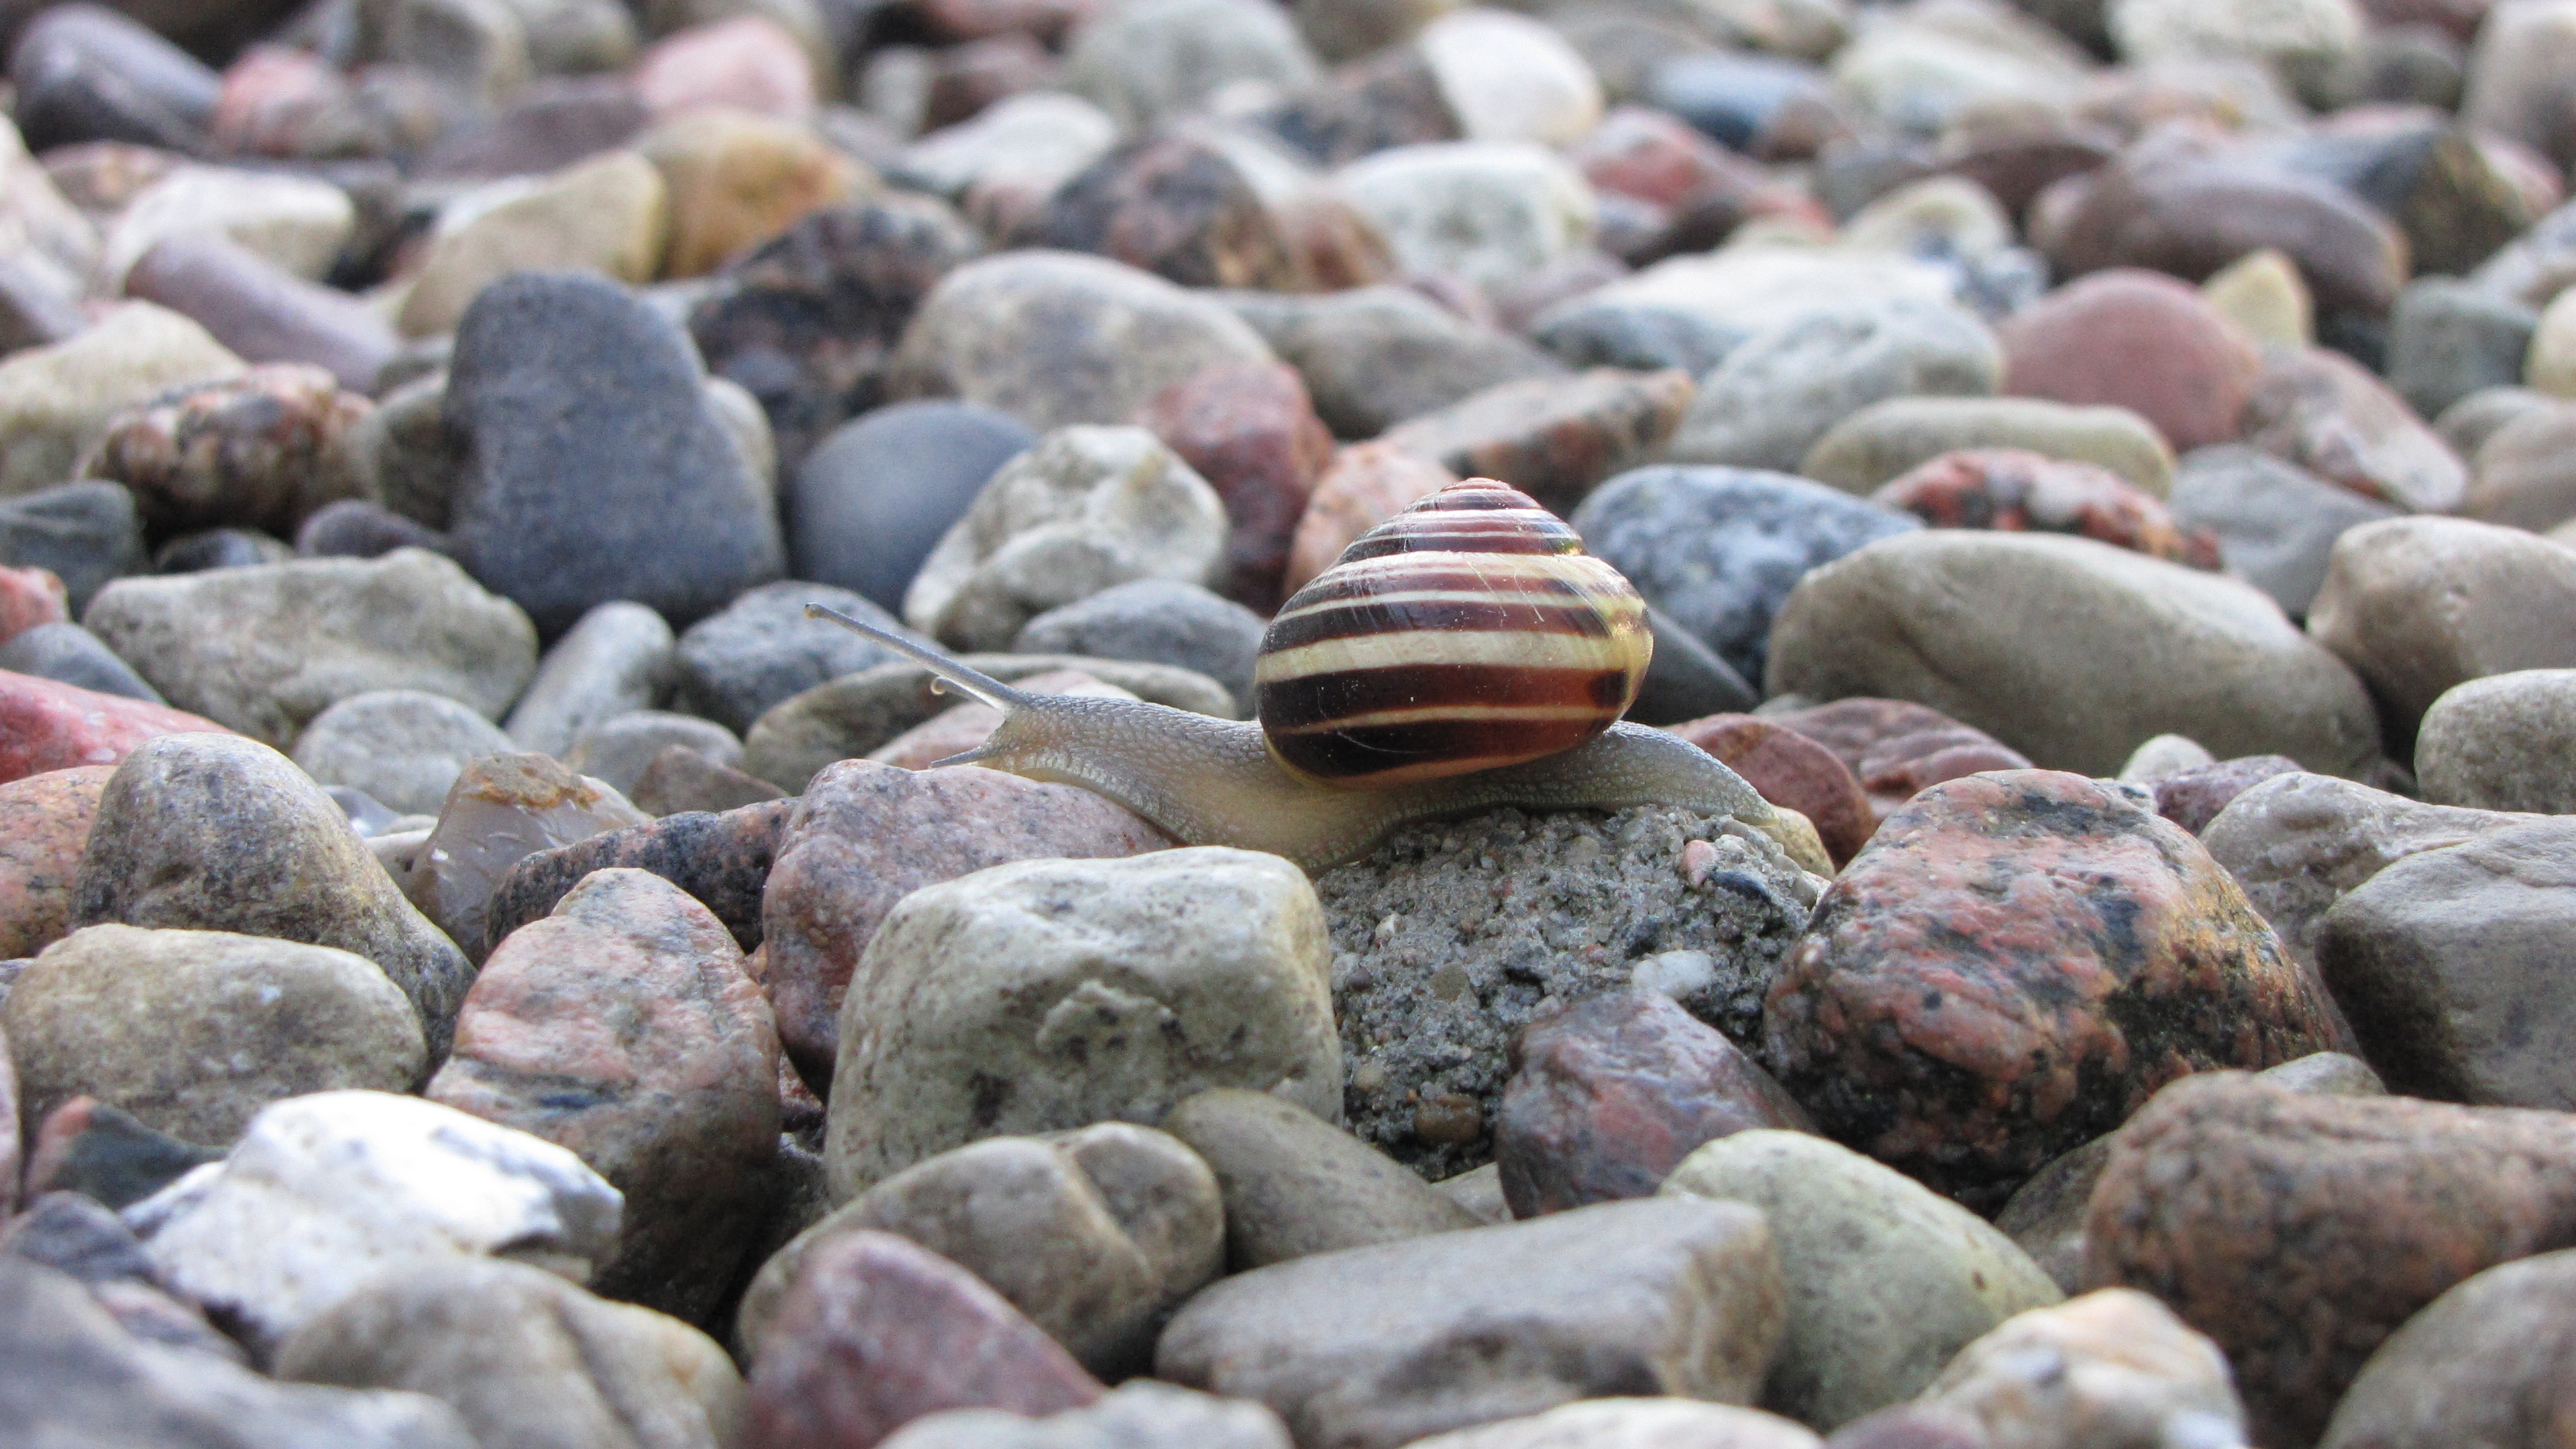
nature, rock, animal, wildlife, pebble, brown, garden, close, fauna, material, shell, invertebrate, mollusk, stones, snail, gravel, decorative, boulder, serenity, rainy weather, snail shells, stone garden, marine biology